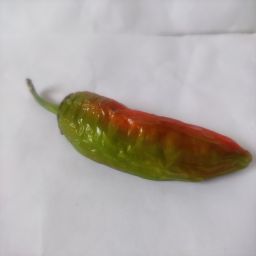
Crop: New Mexico Green Chile
Quality: Old